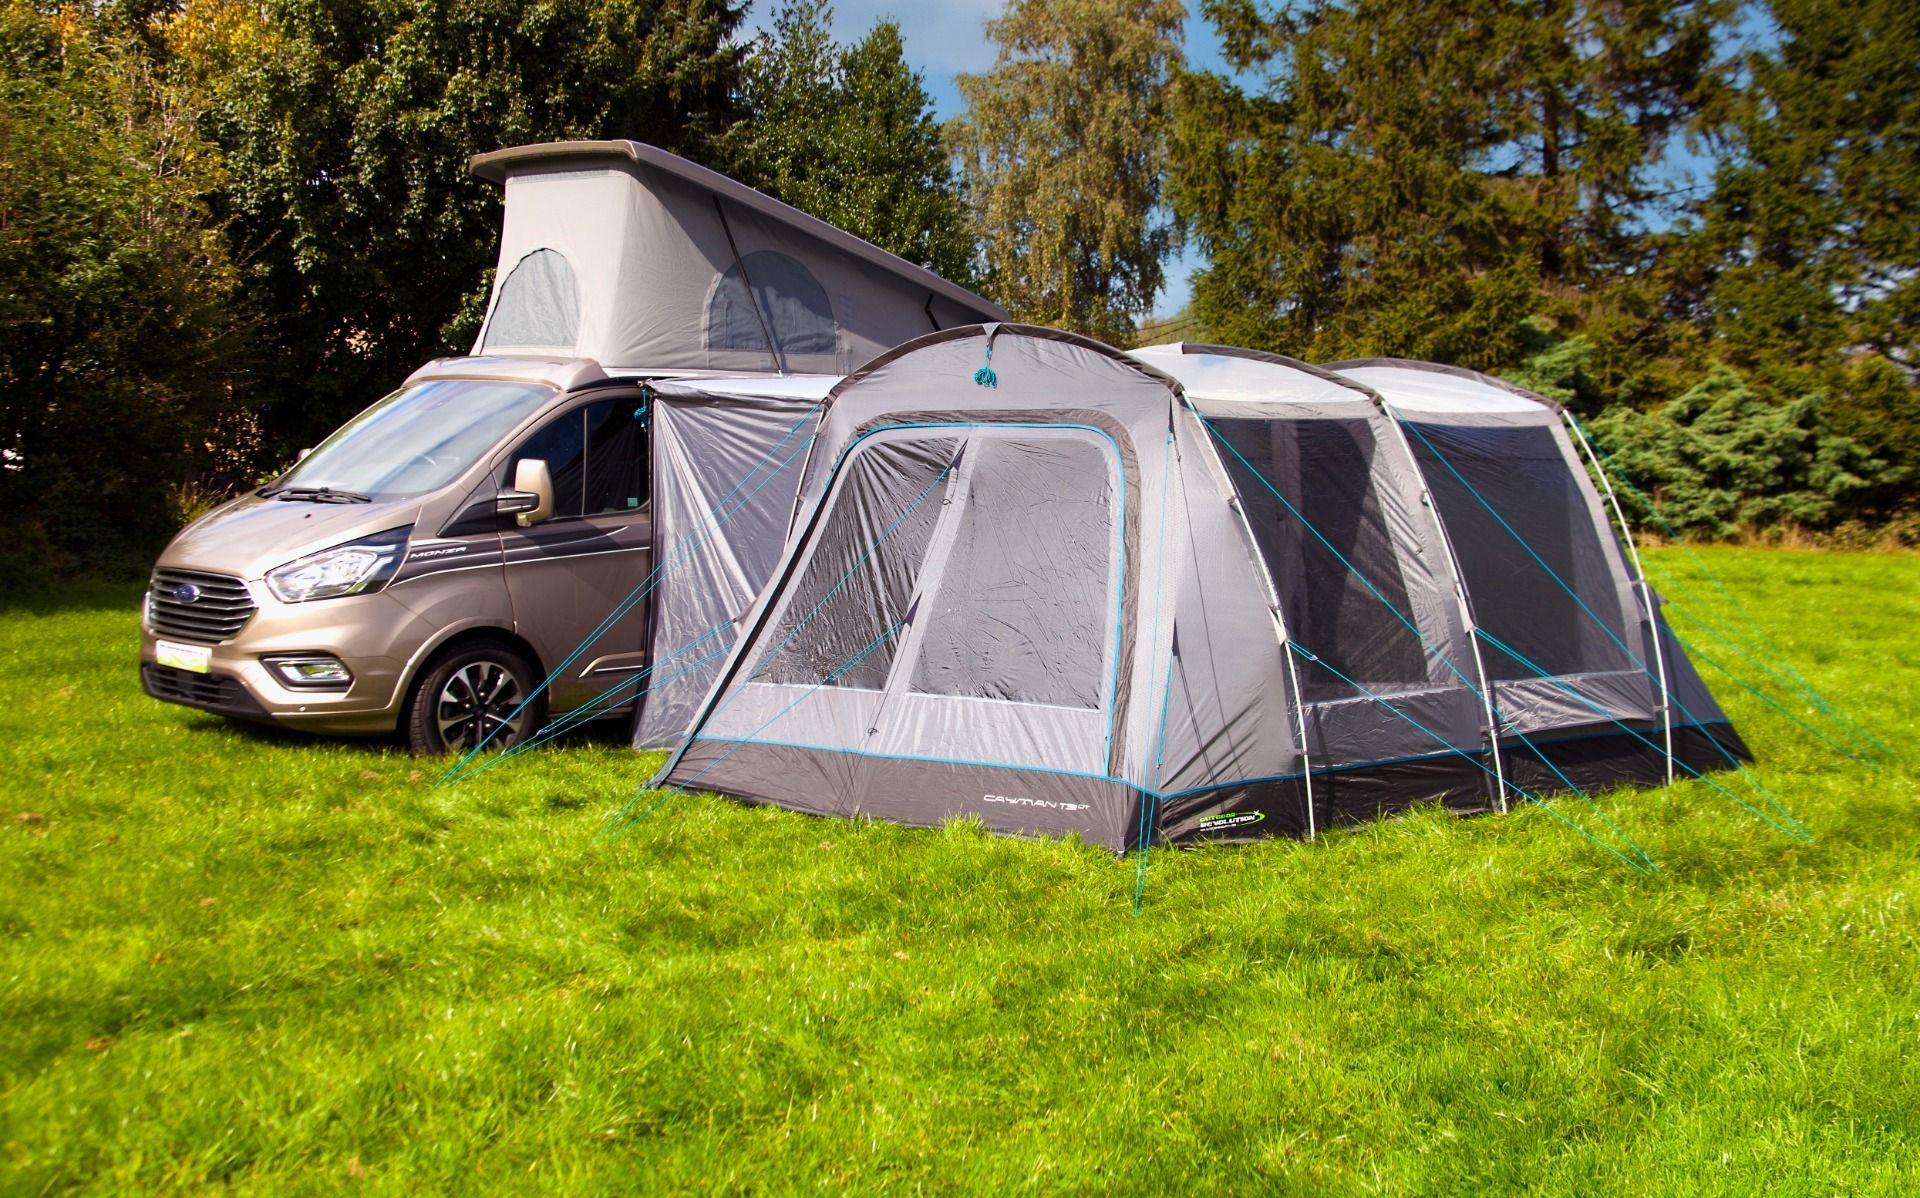
Outdoor Revolution Cayman T3 Low DT Drive Away Awning 2025
Introducing the Outdoor Revolution Cayman T3 DT, new for 2025. Designed with comfort and affordability in mind, this lightweight poled Driveaway Awning is based on the trusted Movelite T3 blueprint. It features Dura Tech fibreglass poles and comes in two ergonomic cowl height options for a perfect fit on most campervans and motorhomes. The versatile design allows for easy access from all sides through large roll back doors. Additionally, a Bedroom Annex can now be zipped to the back for added sleeping space without compromising the main living area. The Cayman T3 DT is a must-have for campervan and motorhome enthusiasts. Don't miss the NEW teal trim and guylines, tinted windows, and a FREE included footprint for 2025.
Brand: Outdoor Revolution
Category: Sporting Goods > Outdoor Recreation > Camping & Hiking > Tents > Group Tents